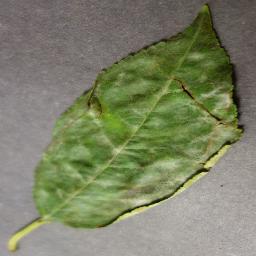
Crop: cherry
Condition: (including_sour)_powdery_mildew